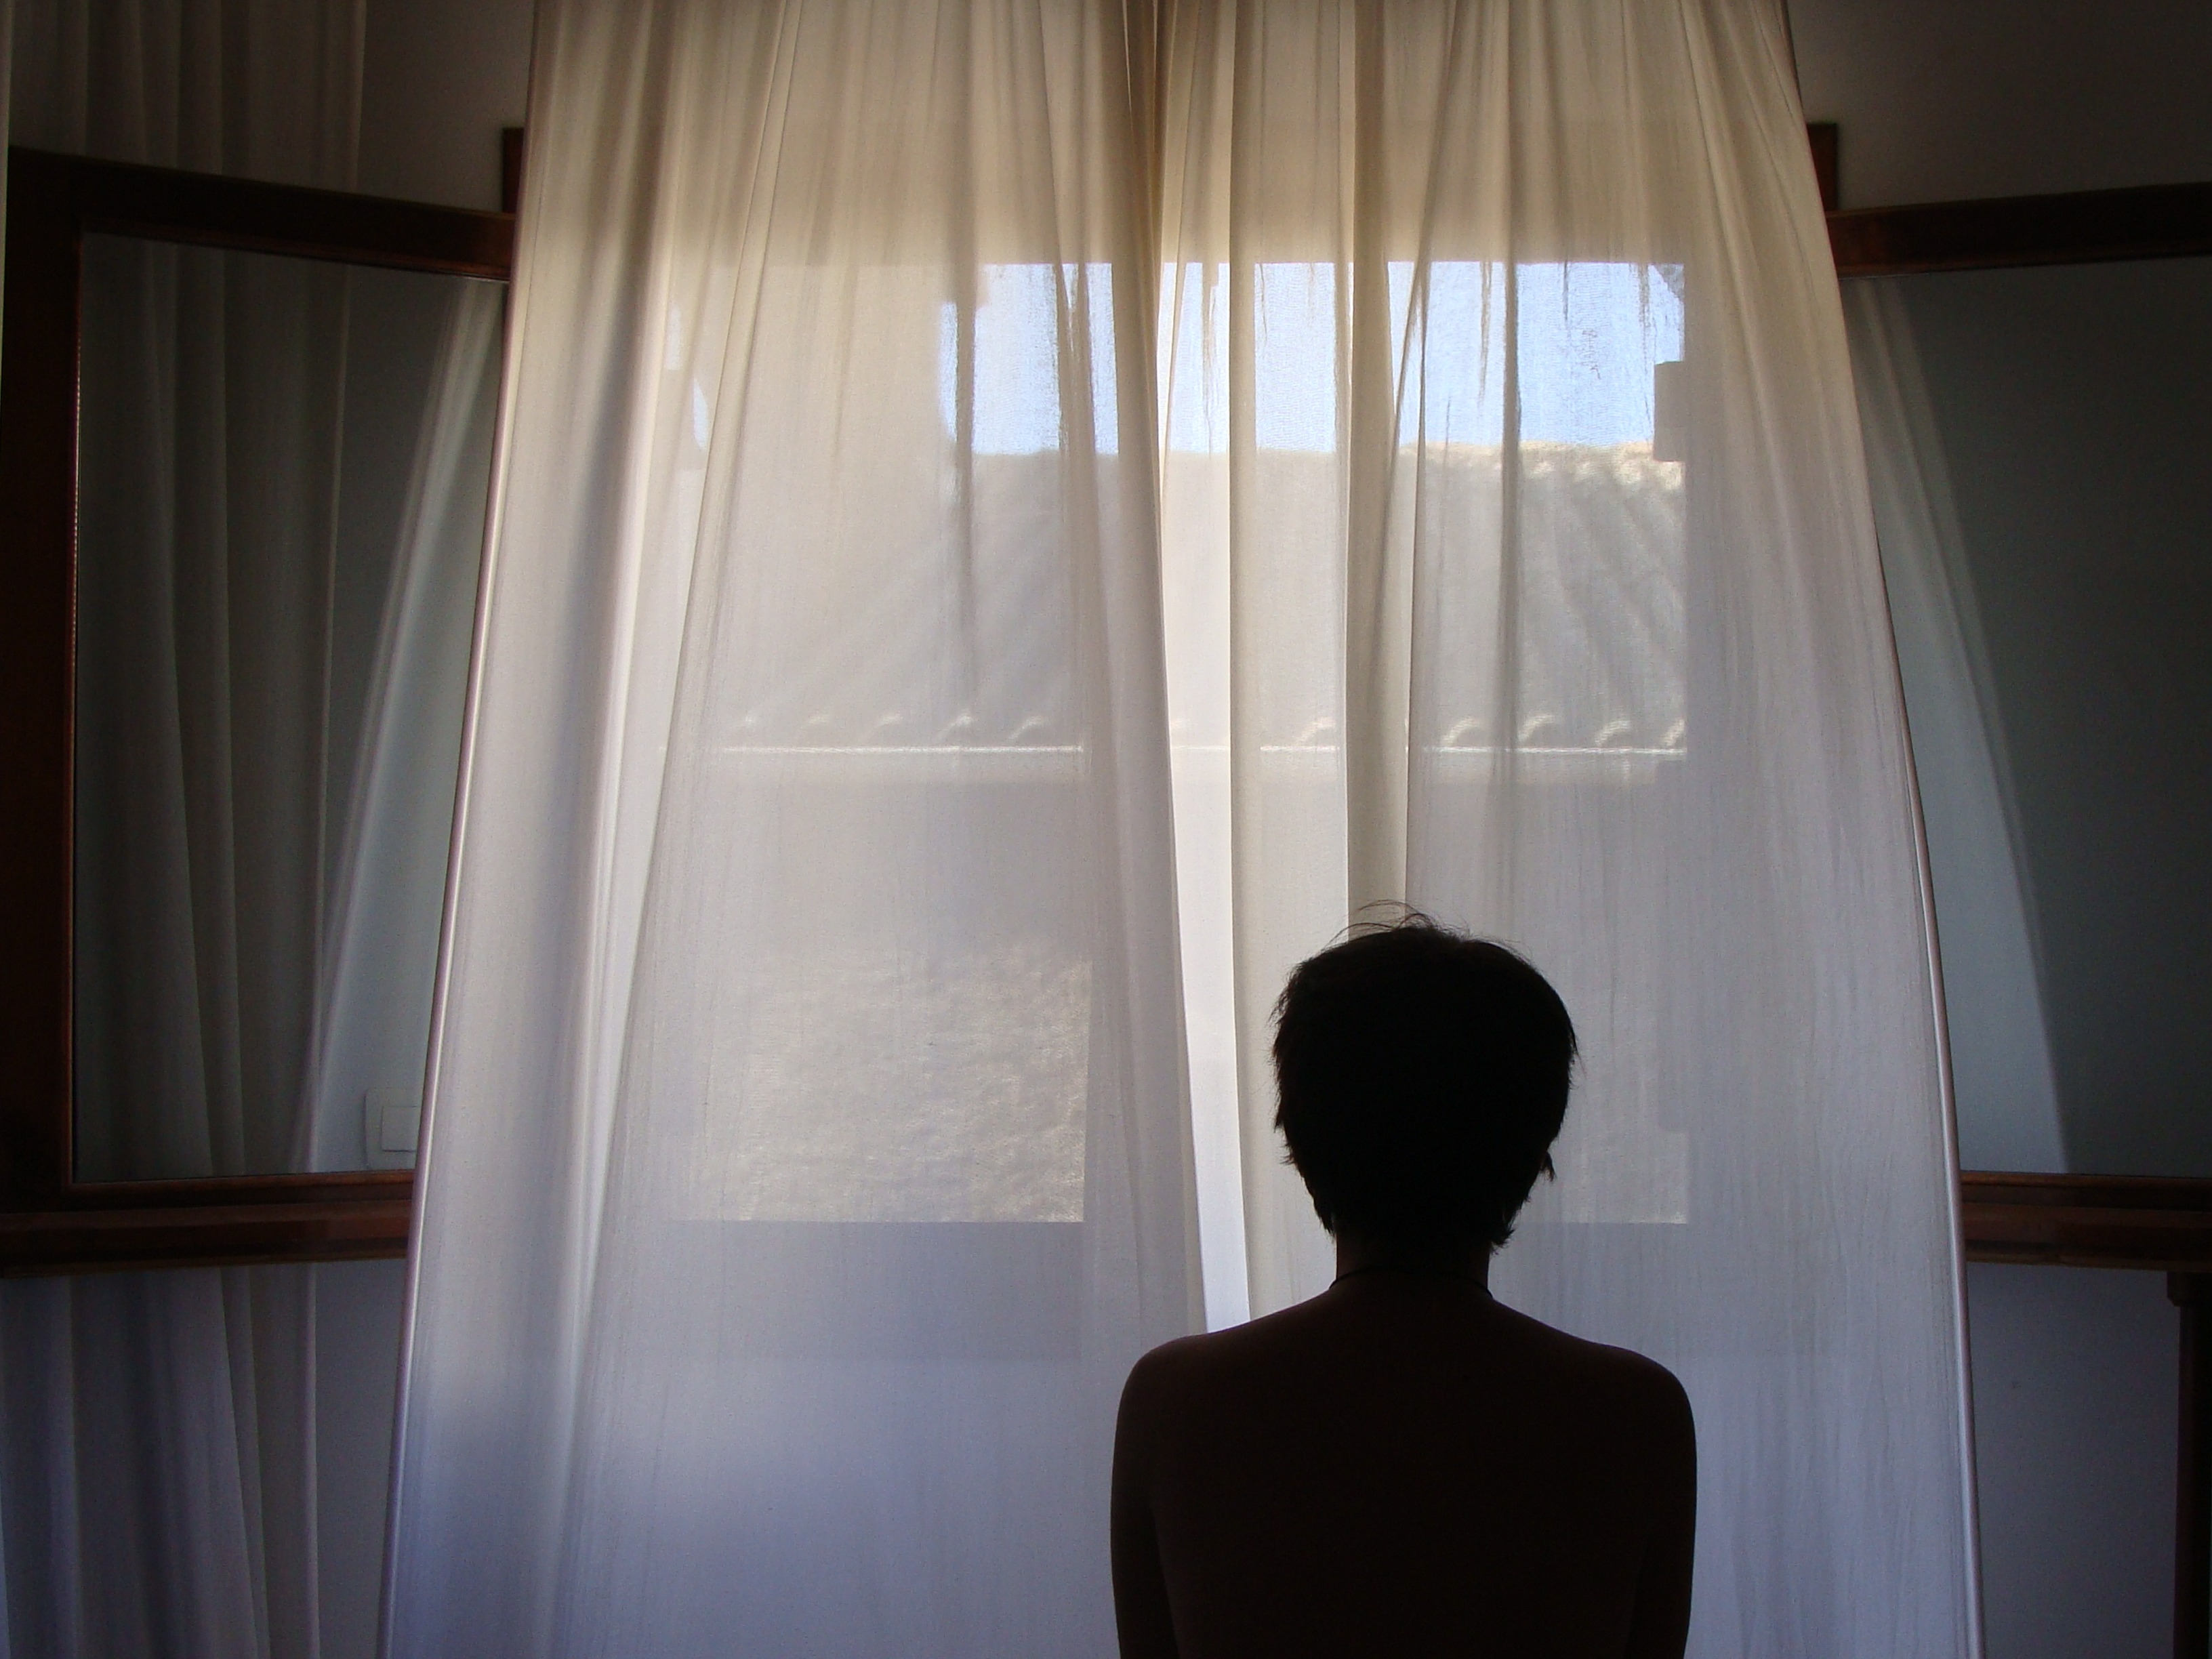
window, mystery, curtain, room, material, interior design, textile, backlight, penumbra, soledad, window covering, window treatment